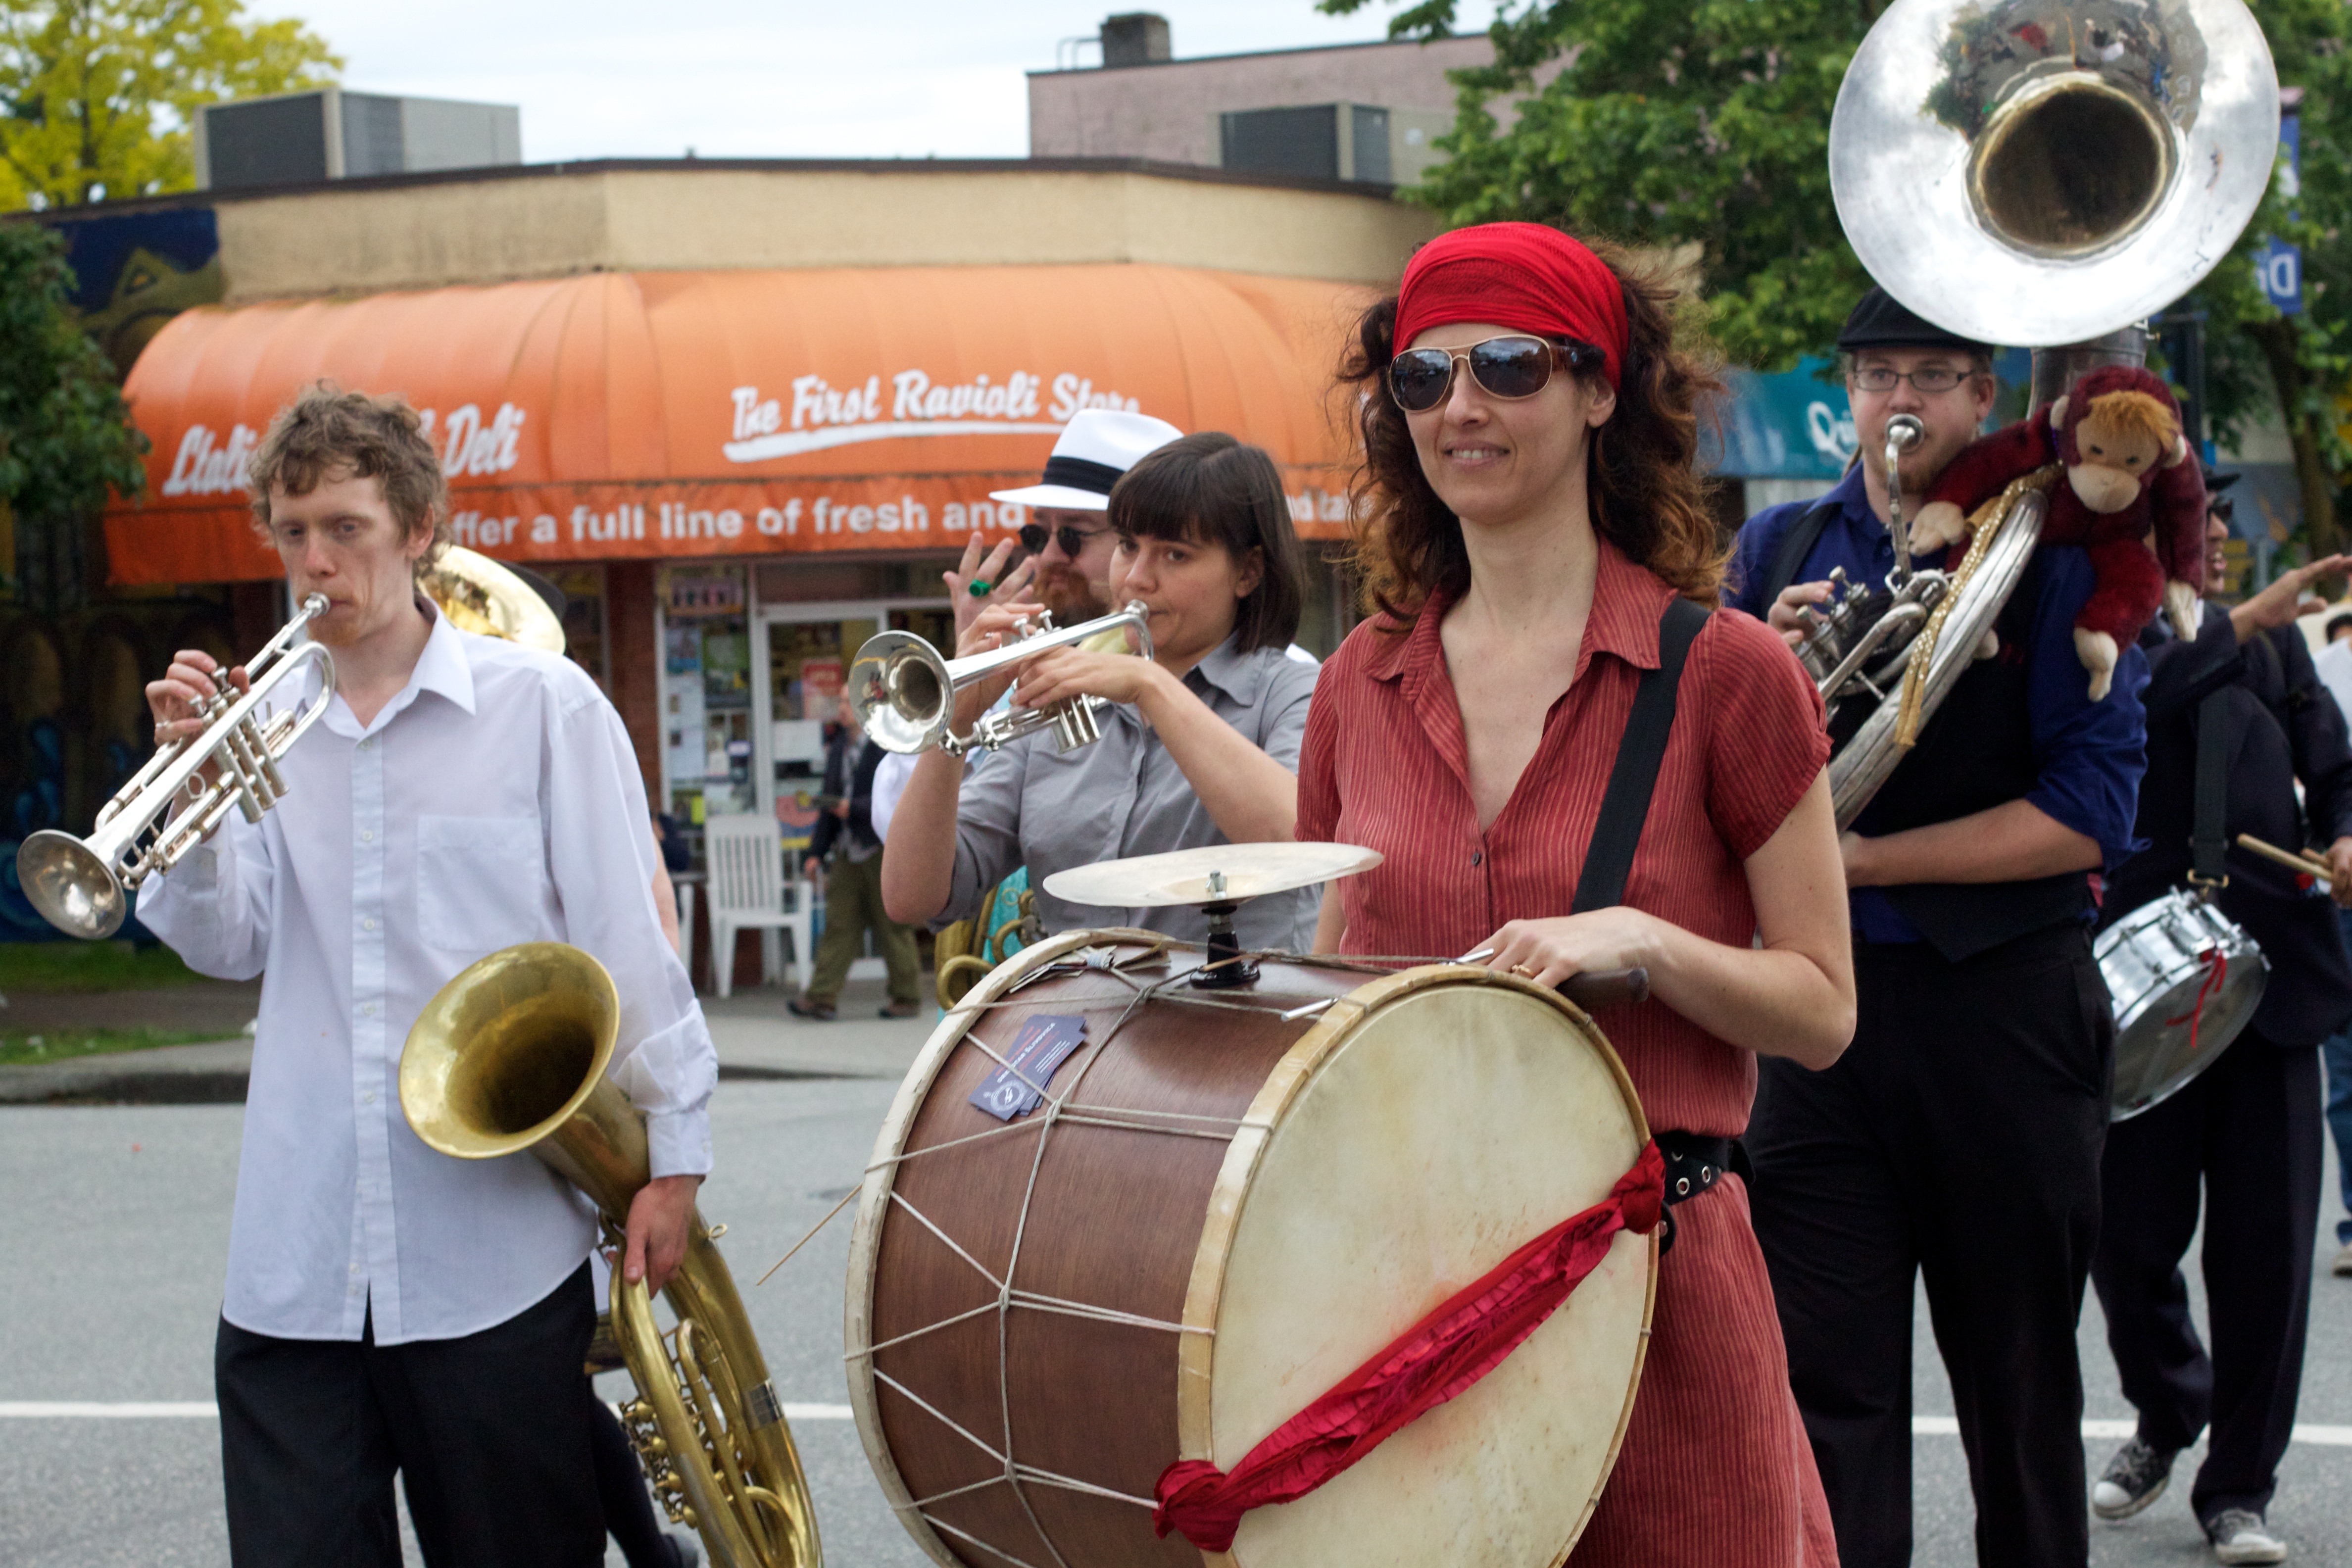
musician, drum, musical instrument, parade, percussion, festival, event, drummer, skin head percussion instrument, hand drum